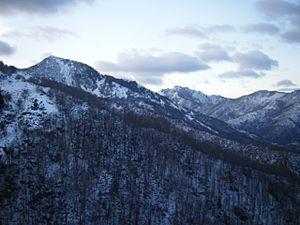
massif tanargue
Le Tanargue est un massif français compris dans le Massif central, culminant à 1 511 mètres au sommet du Grand Tanargue. Allongé d'ouest en est sur 15 à 20 kilomètres, son pourtour fait environ 50 kilomètres pour une surface de 4 725,79 hectares. Il est surnommé « montagne du Tonnerre ». Le massif possède également un climat cévenol caractéristique, avec des cumuls annuels de précipitations parmi les plus hauts de France métropolitaine. En raison de ses particularités topographiques, géologiques et climatiques, il est une figure symbolique importante de l'Ardèche, ayant alimenté récits et représentations artistiques.
La Croix de Bauzon est une station de sports d'hiver du Massif central située sur le territoire des communes de Borne et La Souche, dans le département de l'Ardèche, en région Auvergne-Rhône-Alpes.